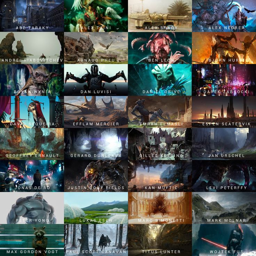
behind the pixels - its art